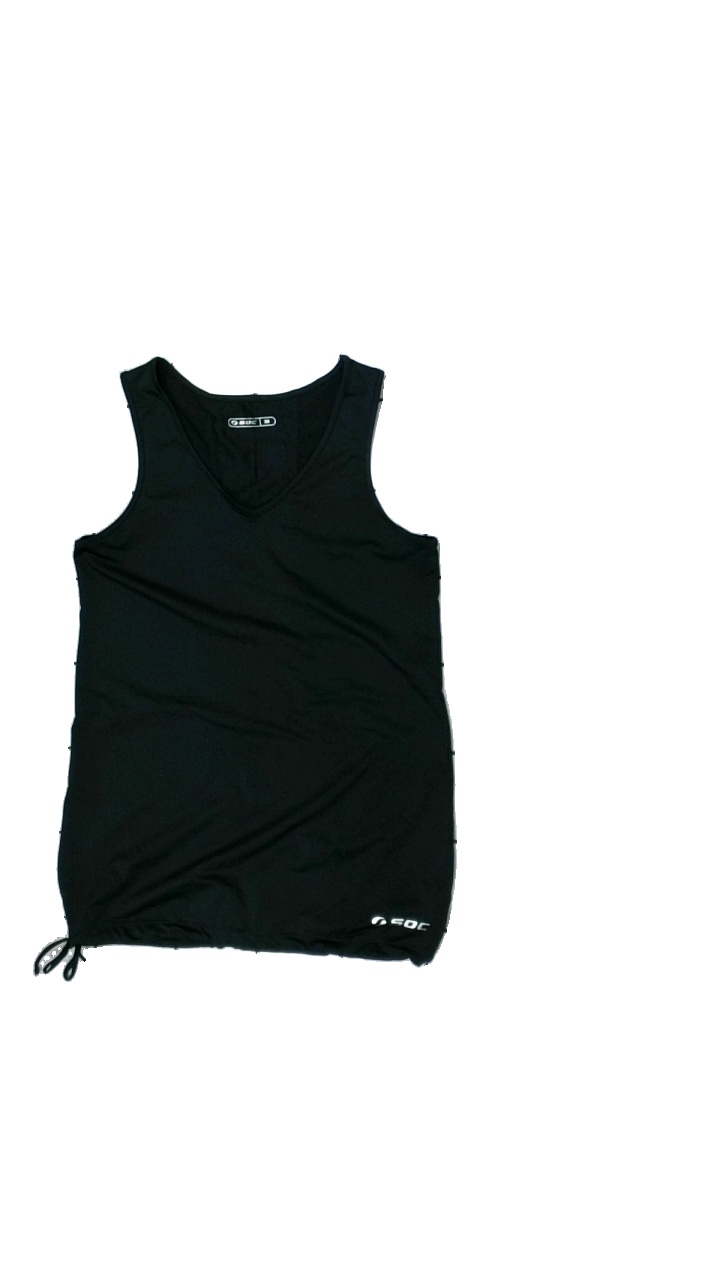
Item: Tank Top (Ladies)
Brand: Soc (stadium)
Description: tränings linne
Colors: Black, Grey
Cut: V-collar
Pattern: Logo print
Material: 100% polyester
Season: All
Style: Sports
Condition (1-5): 5
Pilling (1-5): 5
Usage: Reuse
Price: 50-100